Gino Scarpa

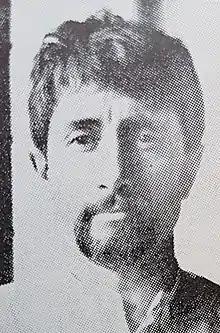

Gino Scarpa (8 November 1924 – 4 December 2022) was an Italian-born Norwegian painter, printmaker, sculptor and mountaineer.